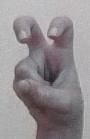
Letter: toot